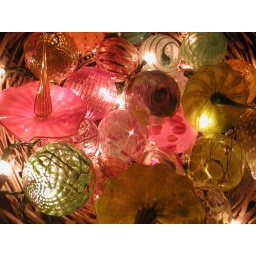
My collection of Kliss ornaments lit in a market basket